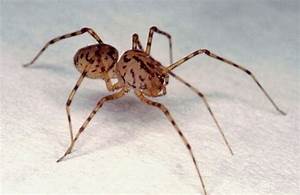
Label: ragno